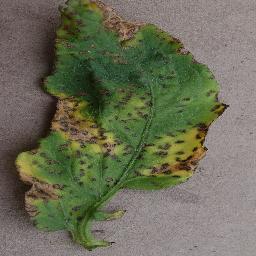
Label: Tomato___Bacterial_spot